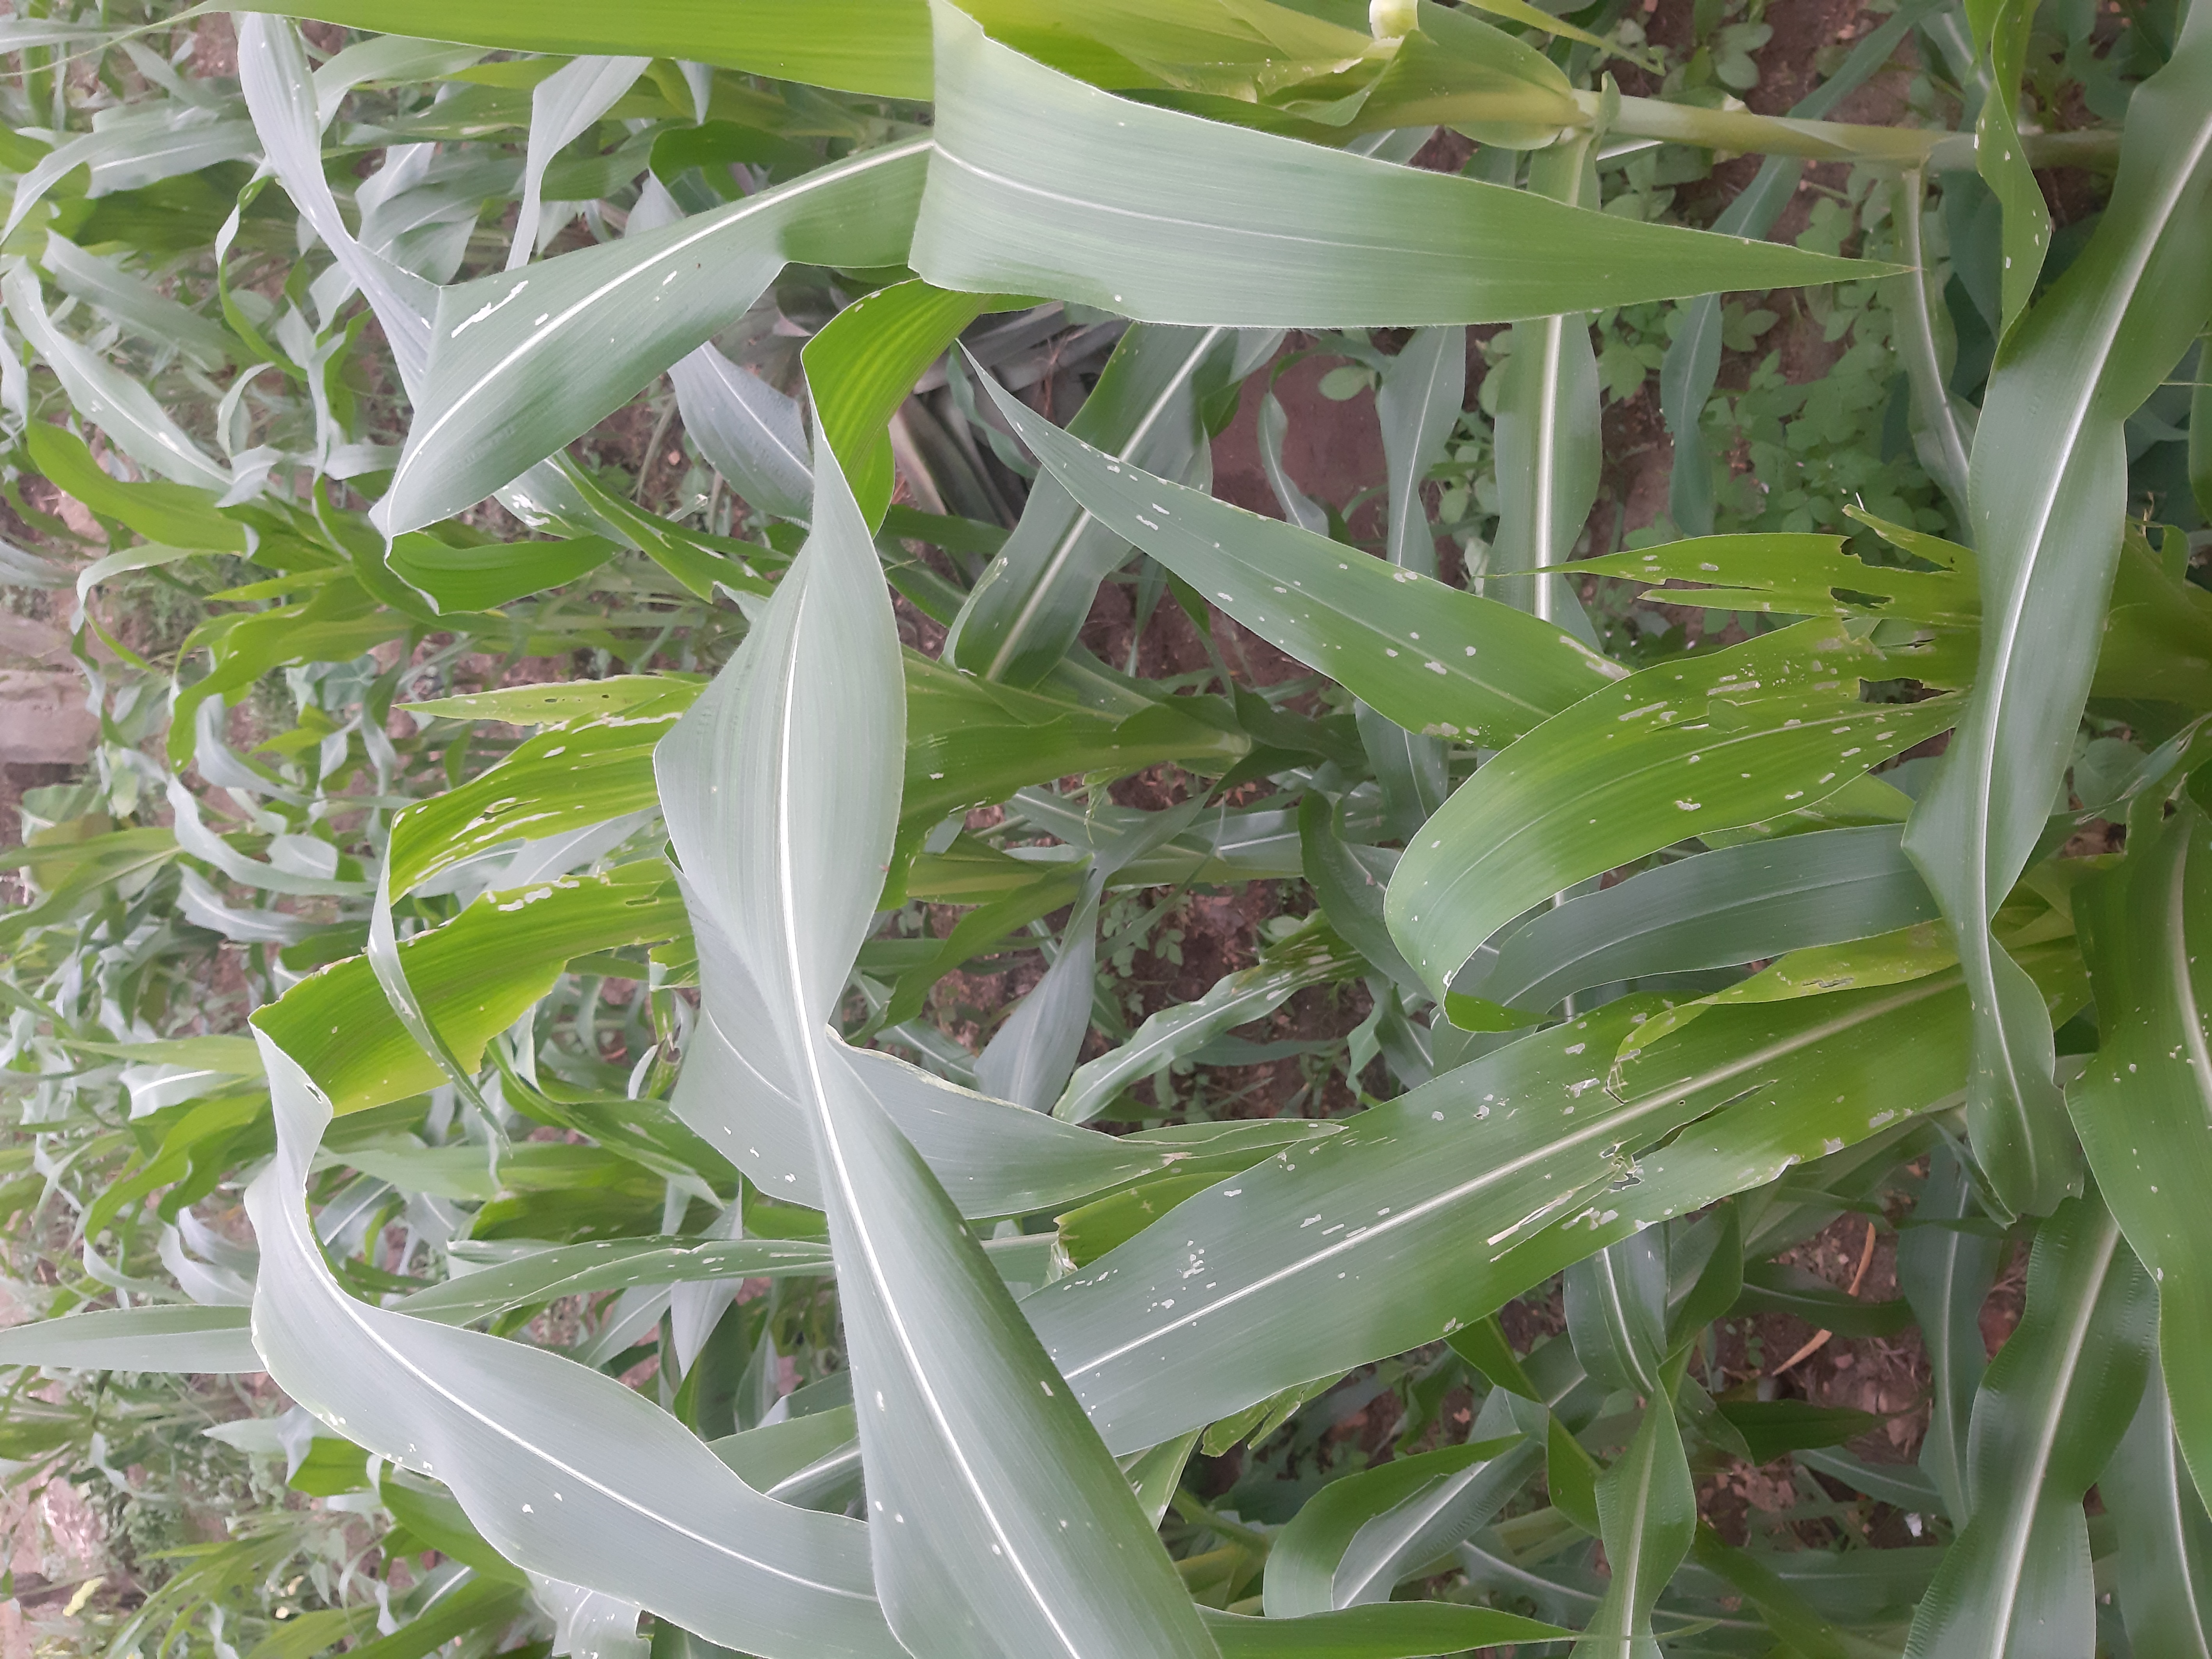
Label: spodoptera_frugiperda